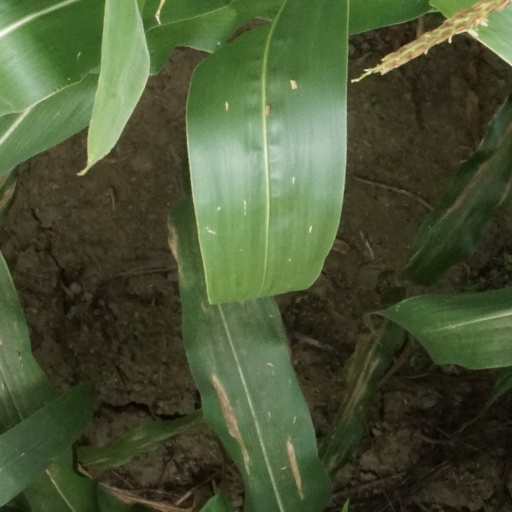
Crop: maize; corn